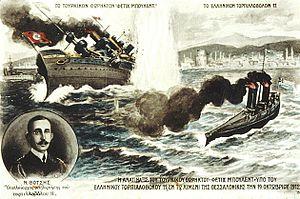
La participation de la Grèce dans les guerres balkaniques est un épisode de l'histoire de la Grèce moderne. Les guerres balkaniques, qui se déroulèrent en deux temps dans les années 1912-1913, permirent au Royaume de Grèce une grande expansion territoriale grâce à ses victoires.